Galesaurus

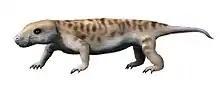
Restoration of "Galesaurus planiceps"

The largest "Galesaurus" skull discovered is roughly long. Larger remains indicate that an adult "Galesaurus" is roughly long. Cynodonts, including "Galesaurus," are believed to have had sprawling postures.